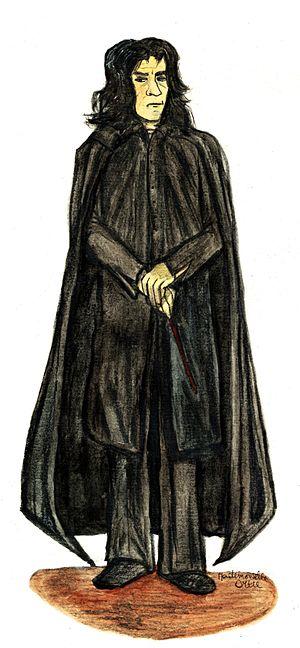
Fan art représentant le personnage Severus Rogue de la saga Harry Potter, réalisé au fusain et aquarelles par Mademoiselle Ortie aka Elodie Tihange http://mademoiselleortie.deviantart.com
Severus Rogue est un personnage fictif créé par la romancière britannique J. K. Rowling pour la série Harry Potter.